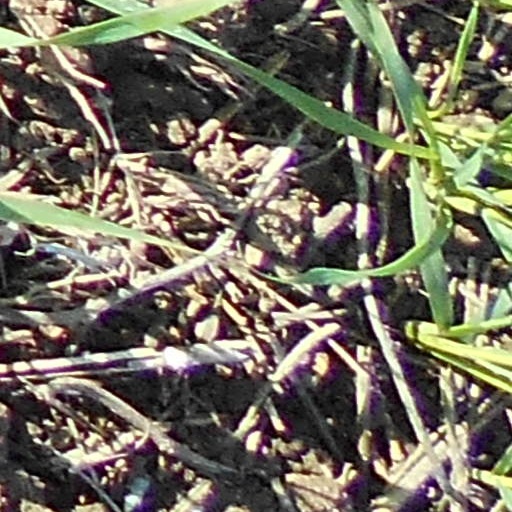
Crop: wheat